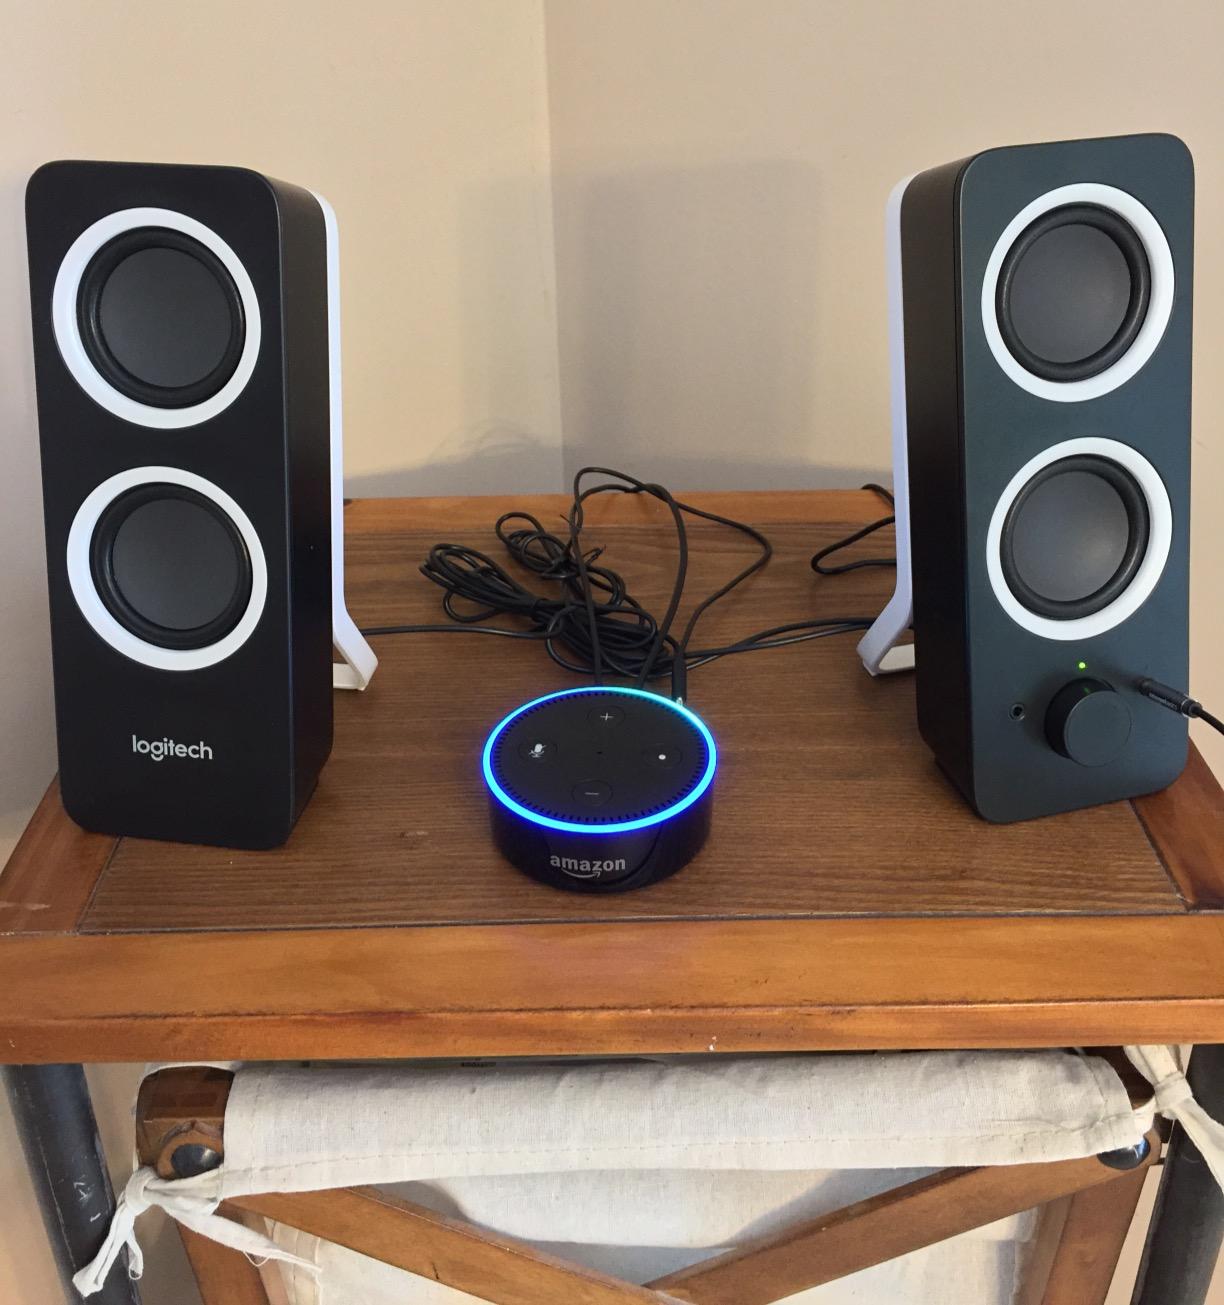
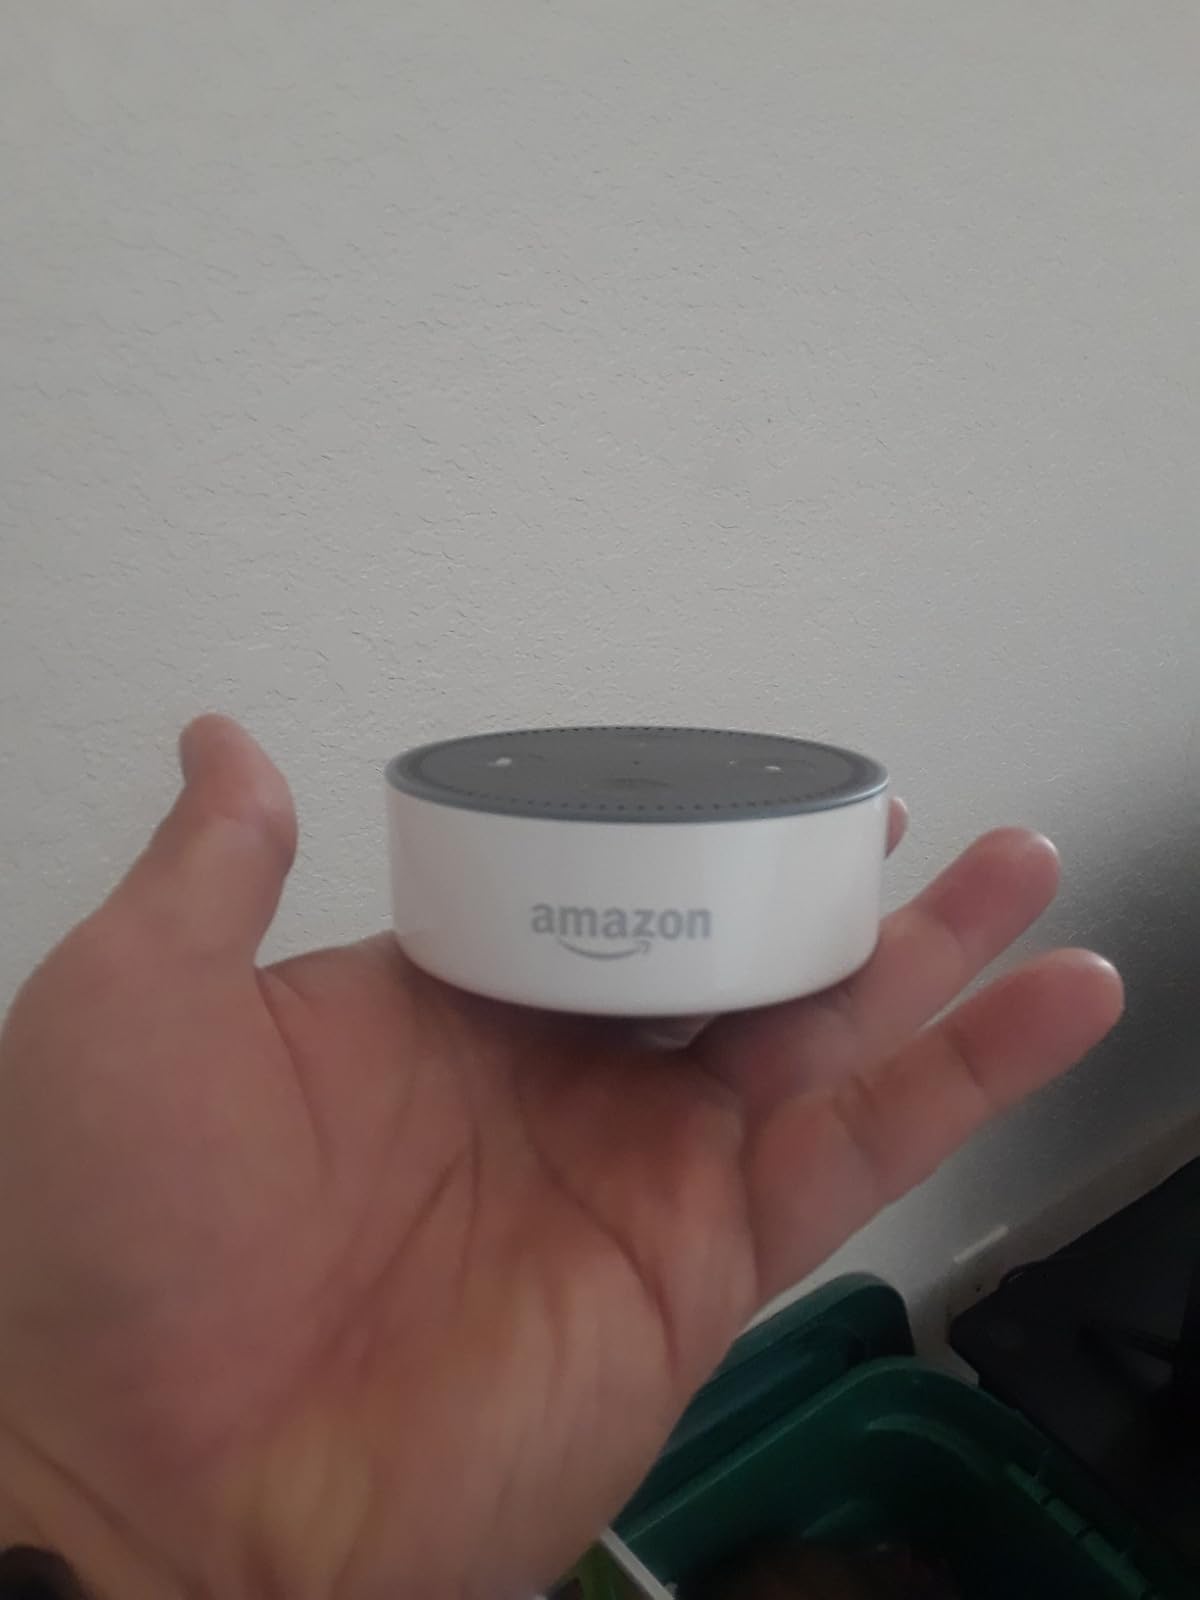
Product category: speaker
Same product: no